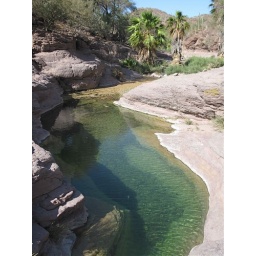
The small oasis canyon near Loreto attracted Indian shaman, who also made art on the canyon shelter rock walls.